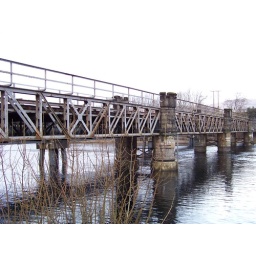
Railway bridge over the river Lochy